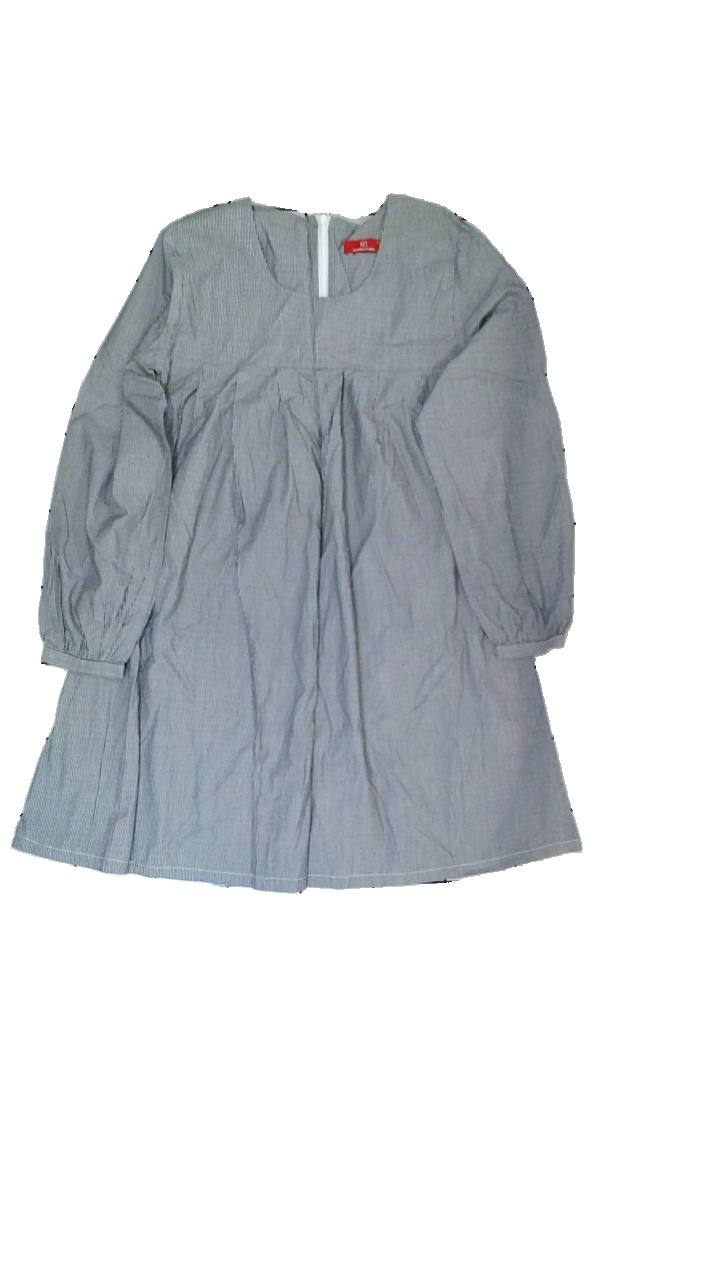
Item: Dress (Ladies)
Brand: Net
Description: Randig pösig klänning
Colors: Grey, White
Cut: C-collar
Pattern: Striped
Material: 100% bomull
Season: All
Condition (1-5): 5
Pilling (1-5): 5
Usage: Reuse
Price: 50-100